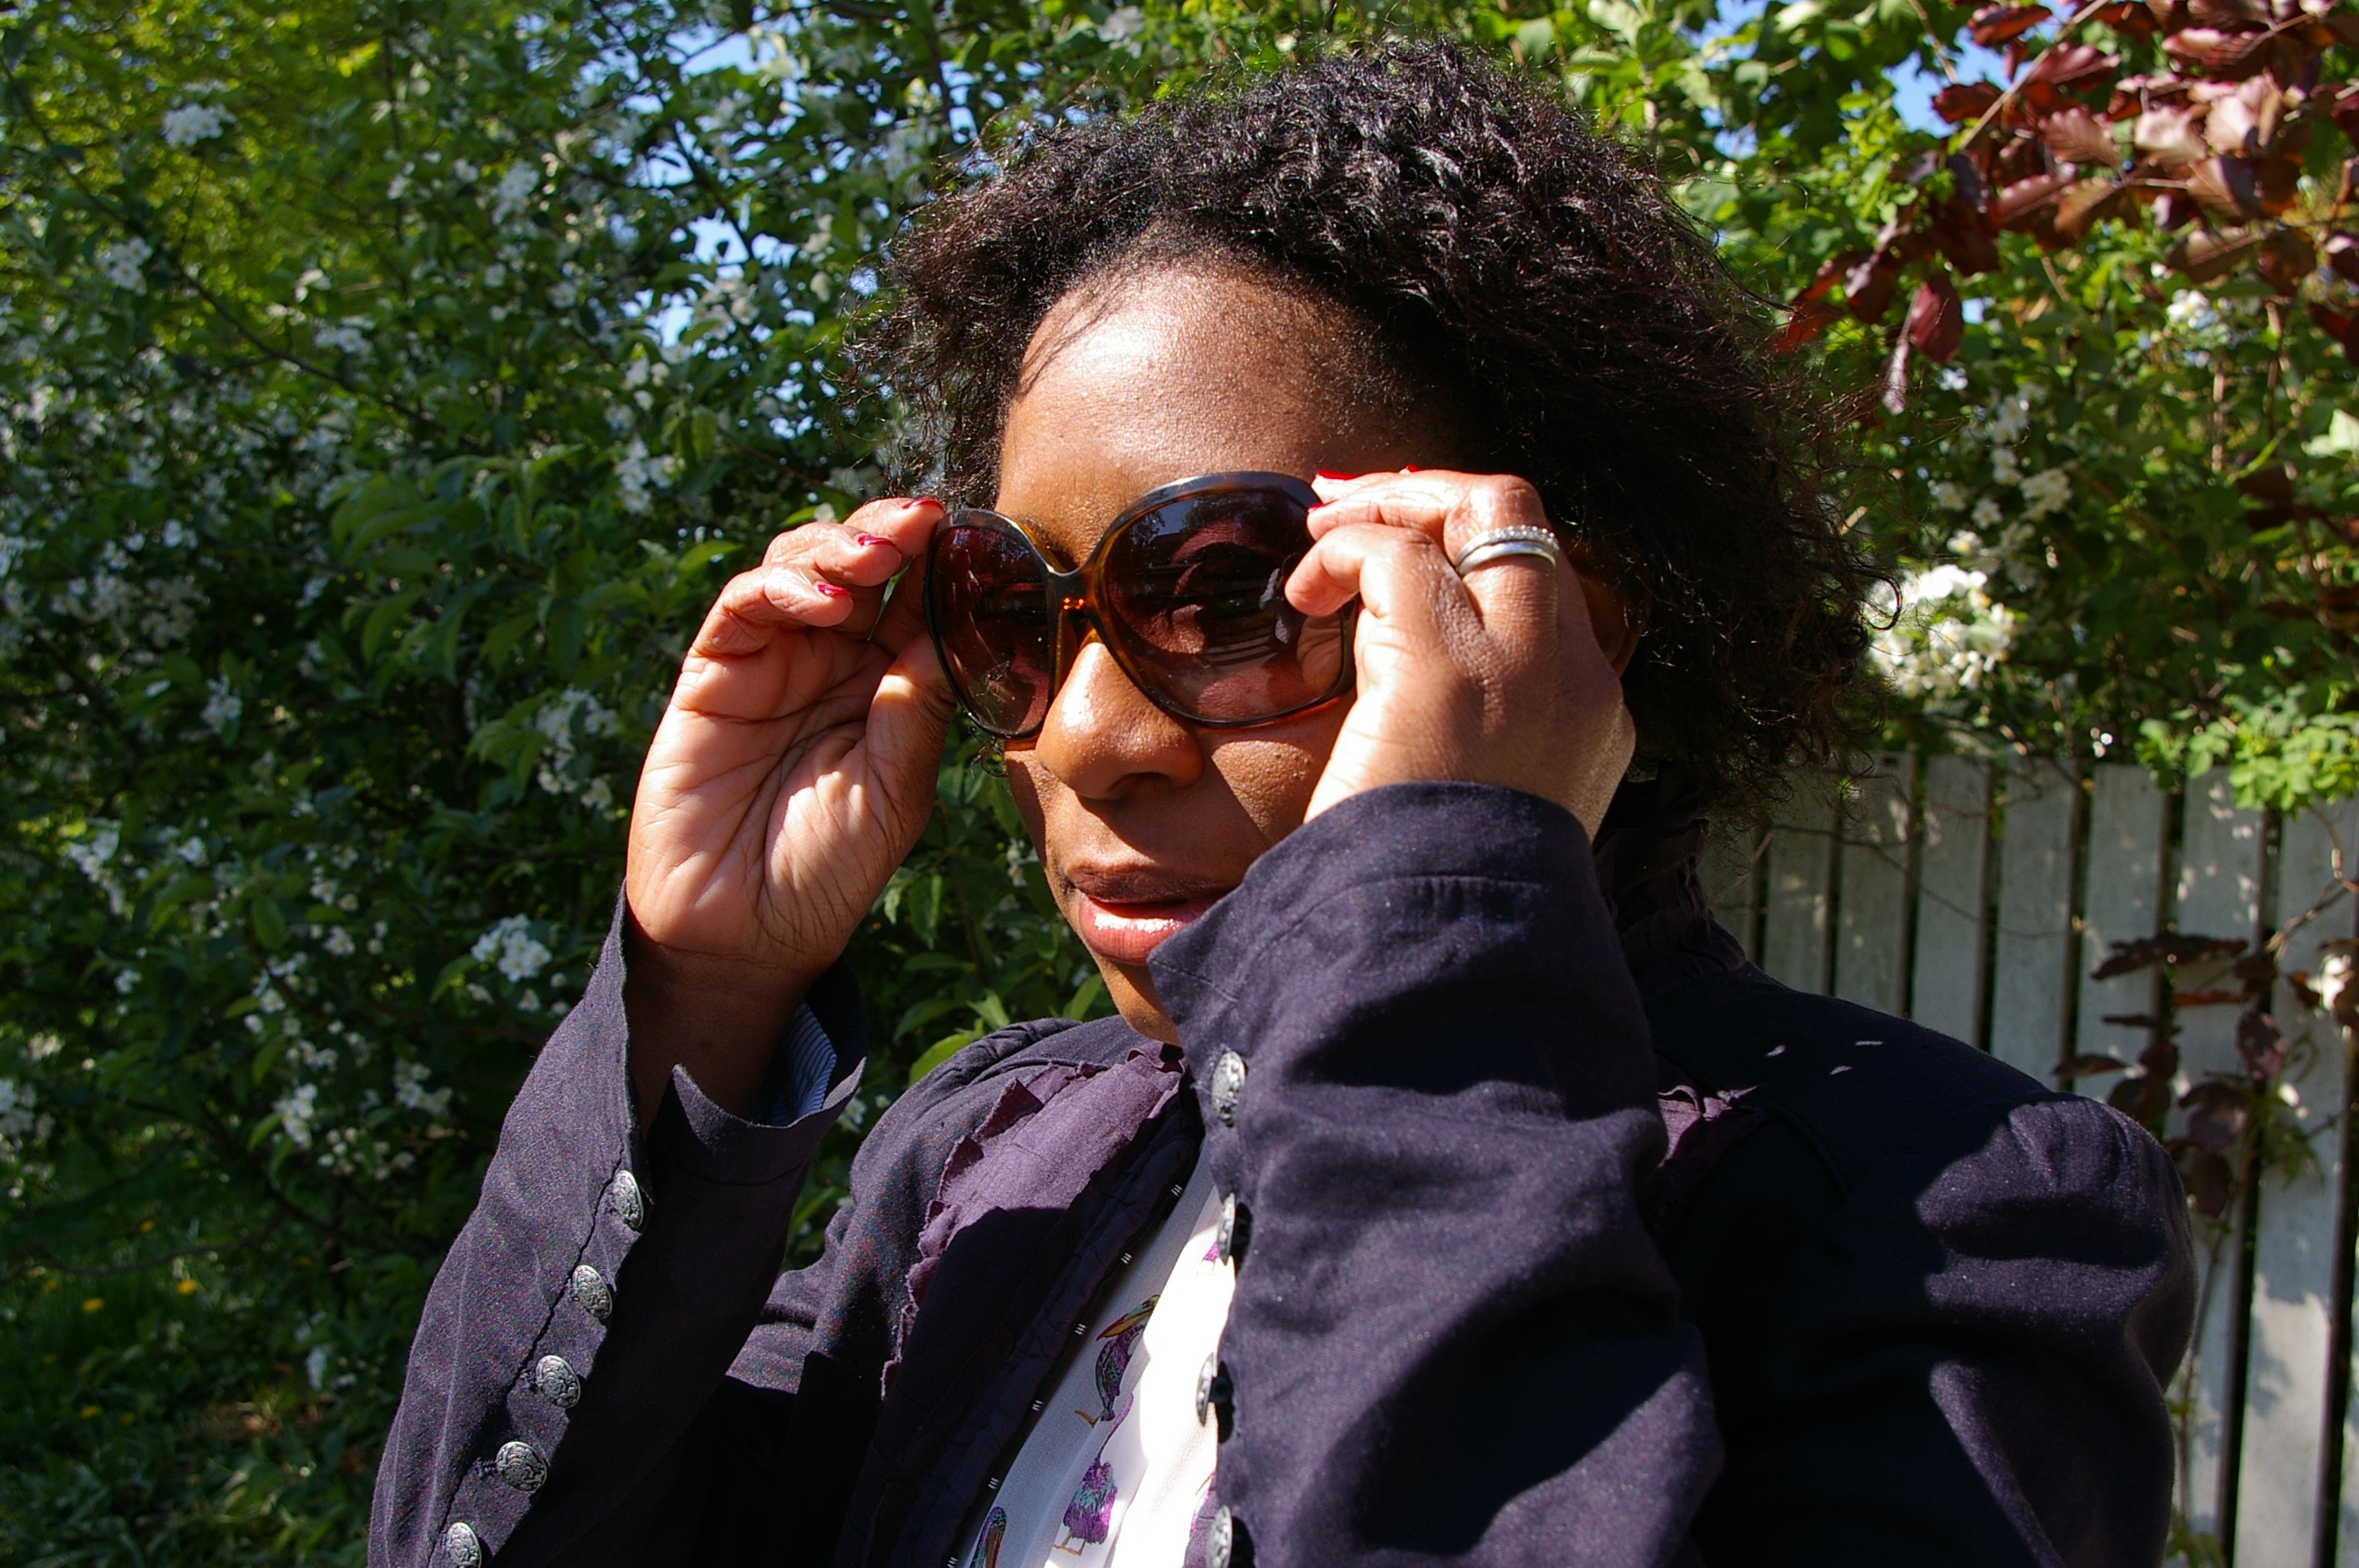
man, person, people, woman, flower, male, sunglasses, photograph, style, interaction, middle aged, human action